Russian government response to the COVID-19 pandemic

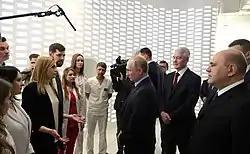
In a 24 to 27 April poll by the Levada Center, 48% of Russian respondents said that they disapproved of Vladimir Putin's handling of the coronavirus pandemic.

President Putin, Prime Minister Mikhail Mishustin and Moscow Mayor Sergey Sobyanin visited the Coronavirus Monitoring Centre on 17 March.

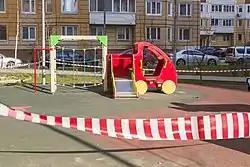

On 14 and 15 March, Ministry of Education and Ministry of Science and Higher Education recommended regions to adopt distance learning if it becomes necessary.